Answer in natural language. Consider the 3D positions of the objects in the scene and not just the 2D positions in the image. Is the centerpoint of  black basic chair (highlighted by a red box) at a higher height than wooden dining table (highlighted by a blue box)? Choose between the following options: yes or no
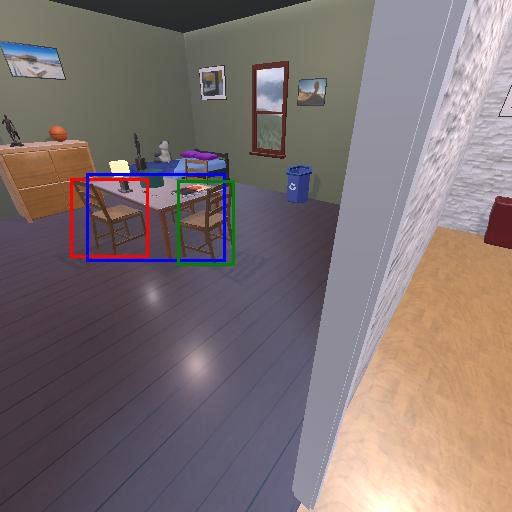
<answer>yes</answer>